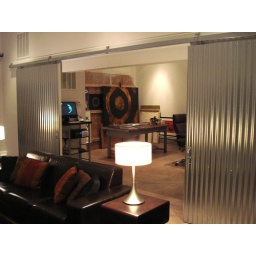
Built in metal barn doors for privacy between the two sections